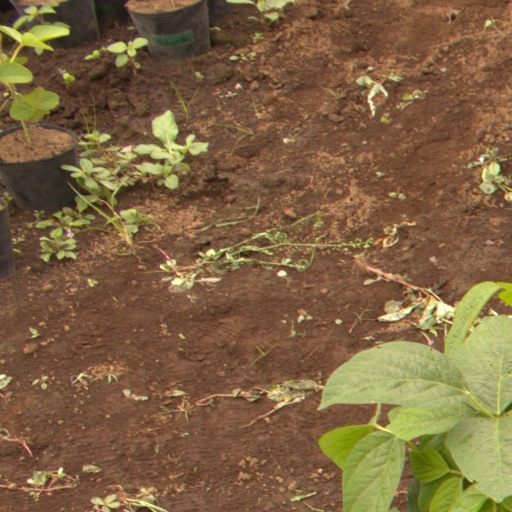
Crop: soybean